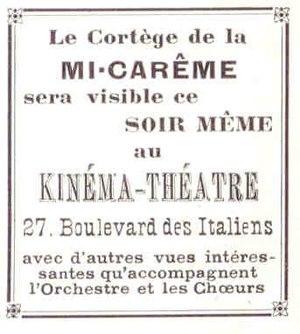
Annonce publicitaire de cinéma
Le Carnaval de Paris a été très tôt le sujet de films d'actualités ou d’œuvres de fiction filmées. Un certain nombre sont perdus, sinon tout au moins leur localisation actuelle est inconnue.